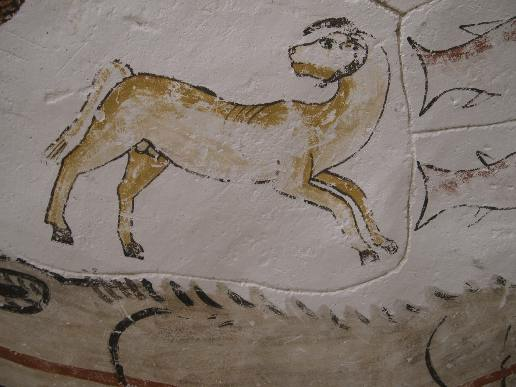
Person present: No